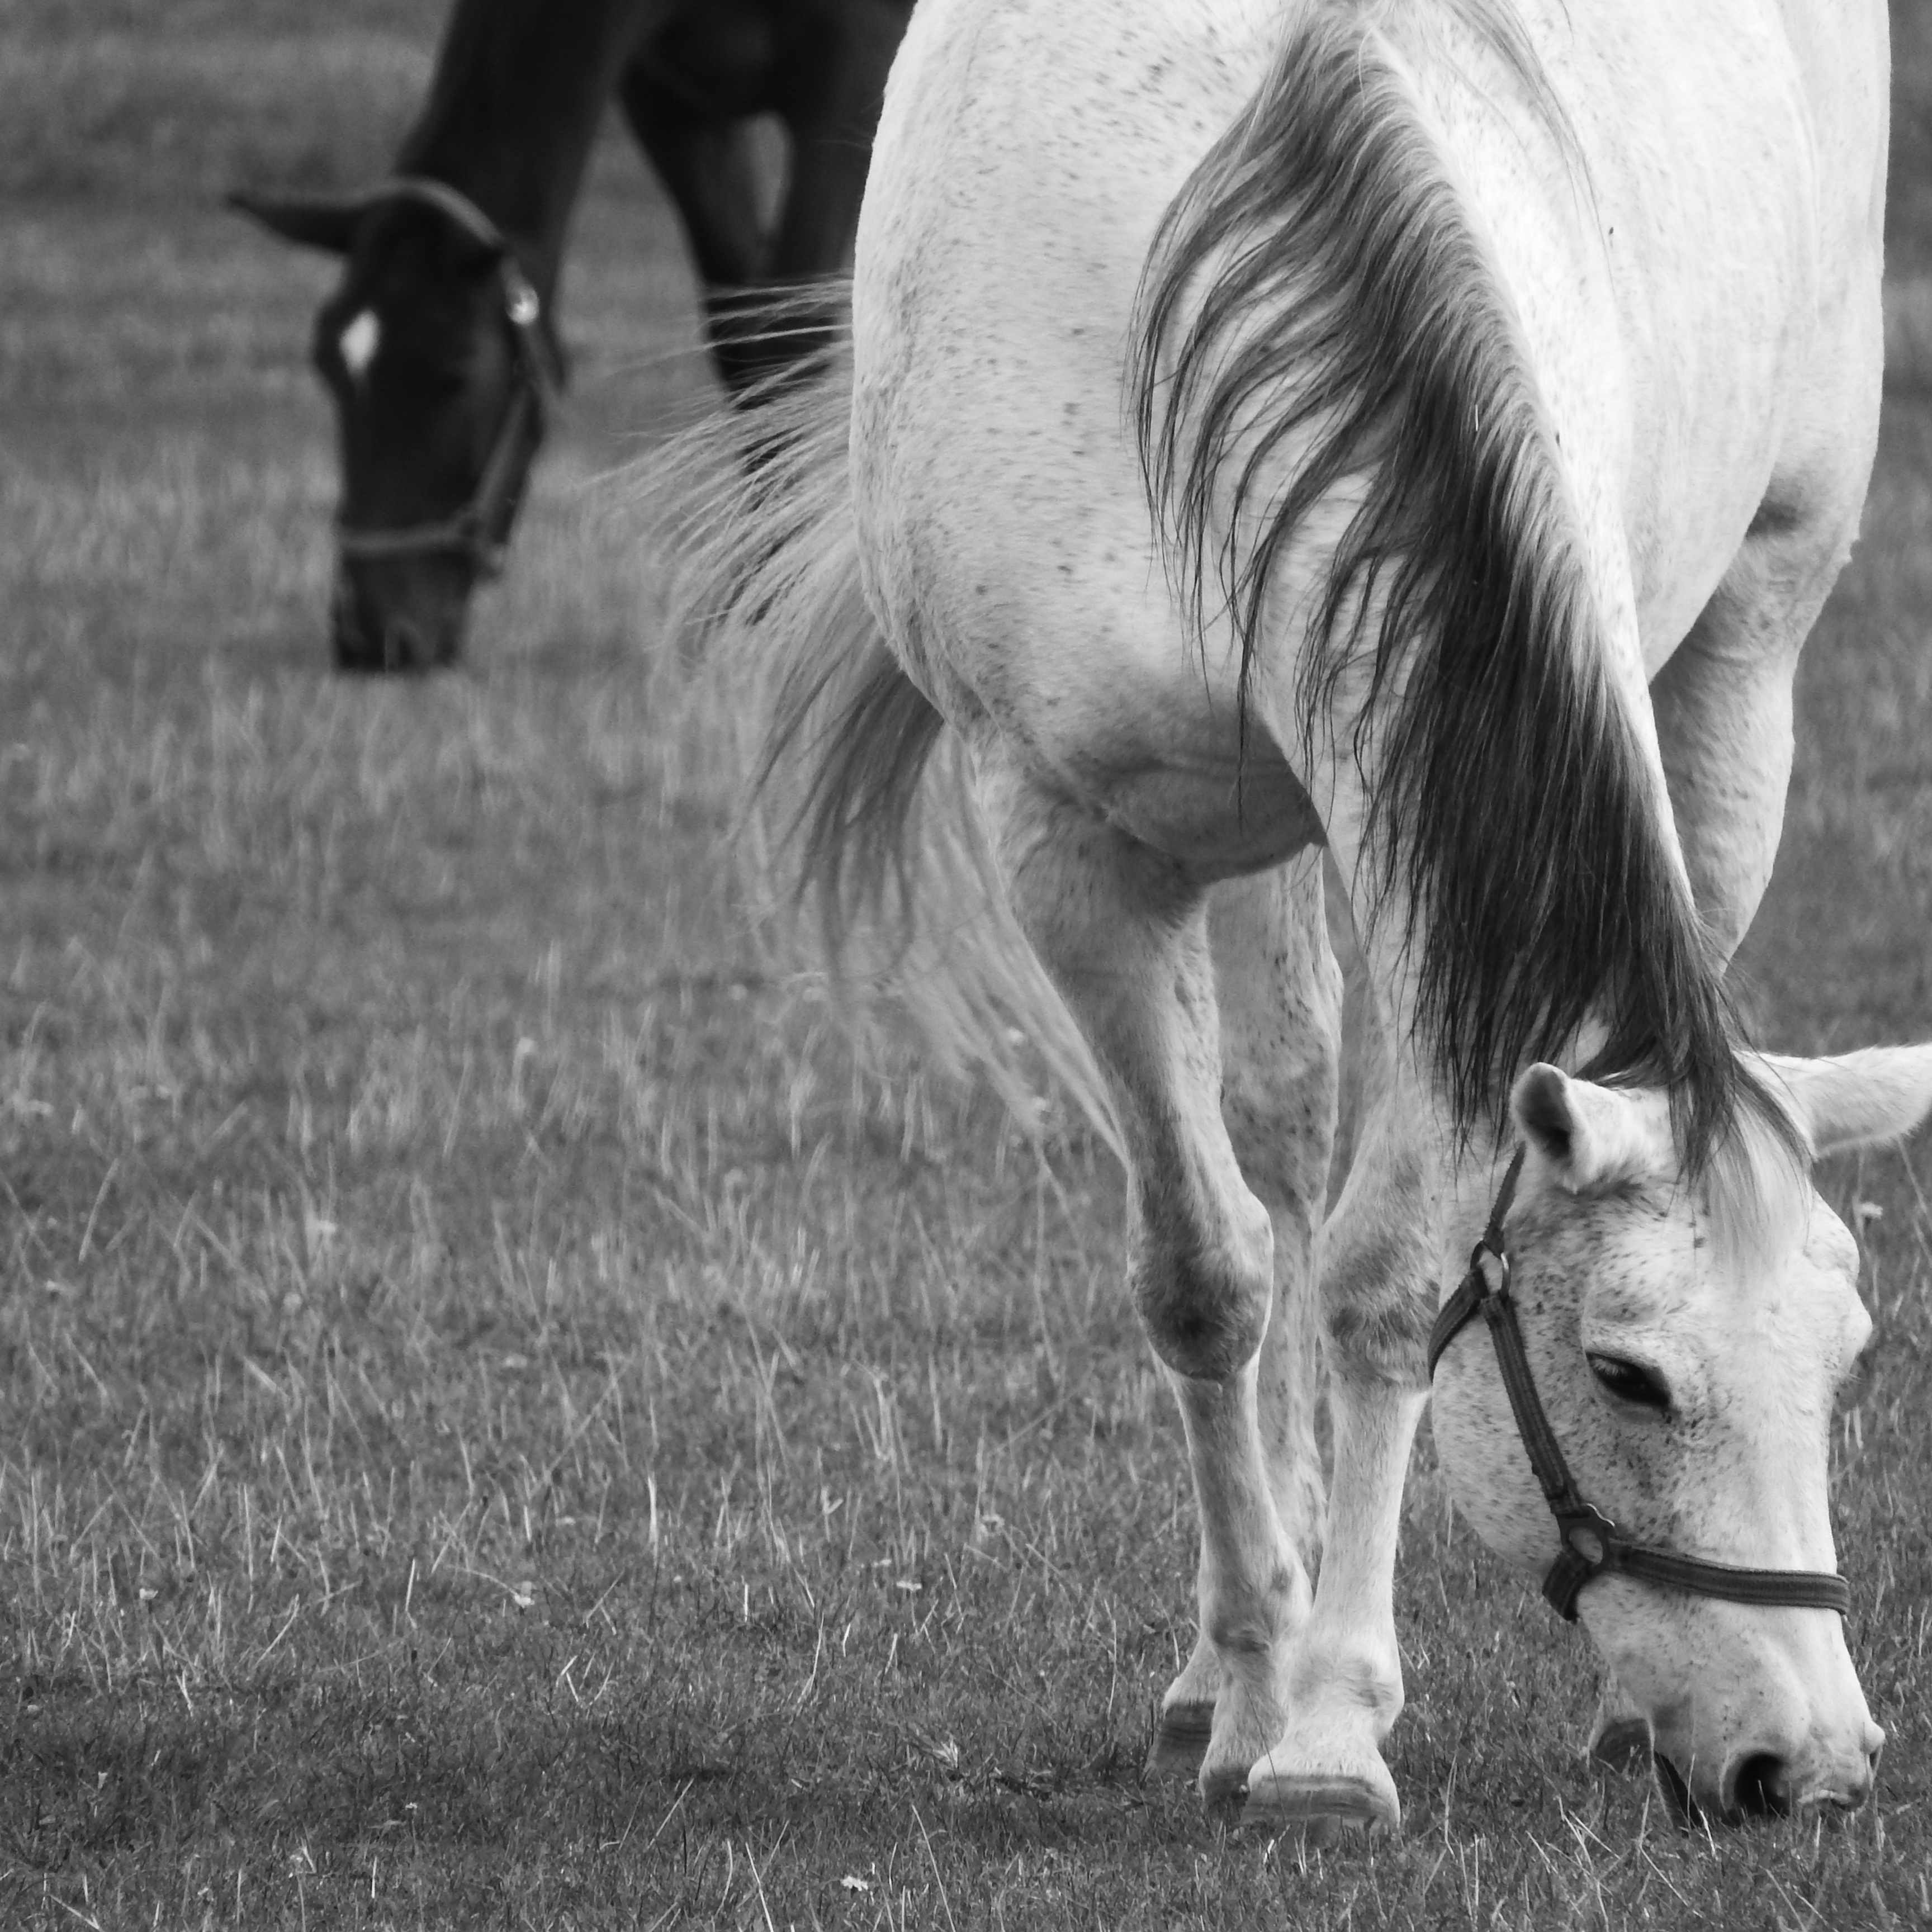
grass, black and white, pasture, grazing, horse, mammal, stallion, mane, monochrome, horses, vertebrate, mare, feast, b w photography, monochrome photography, cattle like mammal, horse like mammal, mustang horse, the white horse, grazing horses